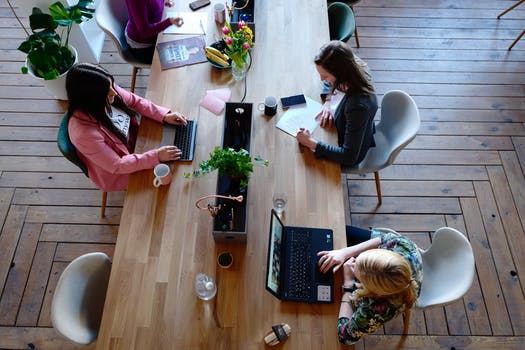
Label: No Watermark